2010s in fashion

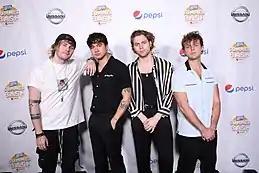
Typical late 2010s fashion of Australian band 5 Seconds of Summer in 2018

By the mid-2010s, fashion trends in Europe, North America, and Australasia had shifted away from the bright neon hues and graphic layering popular earlier in the decade. Color palettes instead favored earth tones and muted pastels, such as blush pink, camel, olive, mauve, and various shades of gray. Clean lines and minimalist silhouettes rose in popularity, driven in part by Instagram's global promotion of "aesthetic" feeds and the growing cultural capital of brands like COS. Boxy outerwear, striped culottes, and structured crop tops gradually supplanted the peplum blouses and skater skirts that characterized the first half of the decade.